United and uniting churches

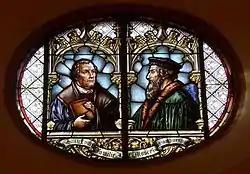
Glass window in the town church of Wiesloch ("Stadtkirche Wiesloch") with Martin Luther and John Calvin commemorating the 1821 union of Lutheran and Reformed churches in the Grand Duchy of Baden

A united church, also called a uniting church, is a denomination formed from the merger or other form of church union of two or more different Protestant Christian denominations, a number of which come from separate and distinct denominational orientations or traditions. Multi-denominationalism, or a multi-denominational church or organization, is a congregation or organization that is affiliated with two or more Christian denominations, whether they be part of the same tradition or from separate and distinct traditions.